The First of the Few

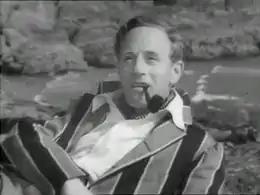
Leslie Howard in "The First of the Few"

A newsreel sets the scene for summer 1940, showing Nazi advances in Europe with Britain facing invasion and aerial attacks on the island increasing. On 15 September 1940, during the Battle of Britain, RAF Squadron Leader Geoffrey Crisp, the commander of a Spitfire squadron, recounts the story of how his friend R. J. Mitchell designed the Spitfire fighter.